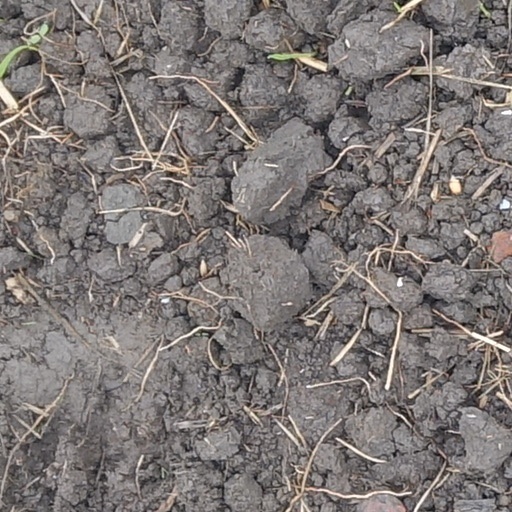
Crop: wheat